WKTV

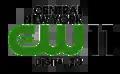
""Central New York's CW 11"" logo used from November 22, 2015, to September 1, 2024, when the CW+ affiliation moved to WFXV-DT2.

On October 26, 2015, concurrent with WKTV's announcement that WKTV-DT2 would be joining CBS, it was also announced that WKTV-DT3 would switch its affiliation from MeTV to The CW (WKTV-DT2's former affiliation), while MeTV programs would be moved to a newly created fourth subchannel. Like WKTV-DT2's switch to CBS, both changes also took effect on November 22. WKTV-DT3 subsequently inherited WKTV-DT2's cable channel position, as well as its programming from The CW Plus, while the new fourth subchannel immediately took over WKTV-DT3's former cable channel position.